Les Granettes

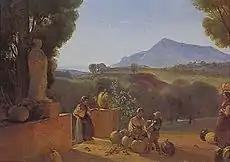
François-Marius Granet, "La récolte des citrouilles à la Bastide de Malvallat", 1796

There is a primary school. The hamlet is also home to a vineyard, "Château La Bougerelle".